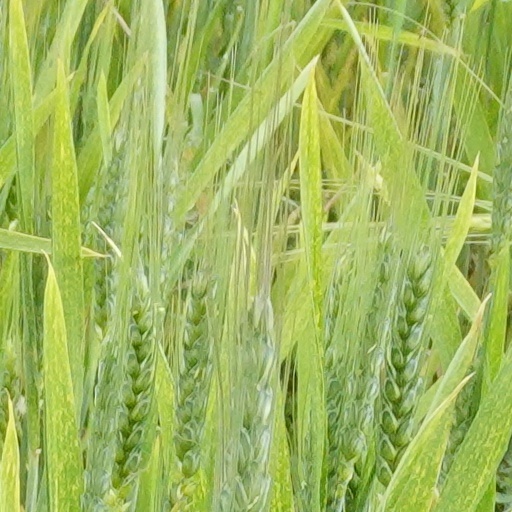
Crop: wheat